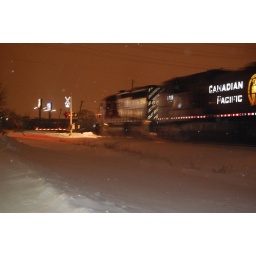
Some of my first night shots with a digital camera. CP train about to cross Howard in Des plaines.